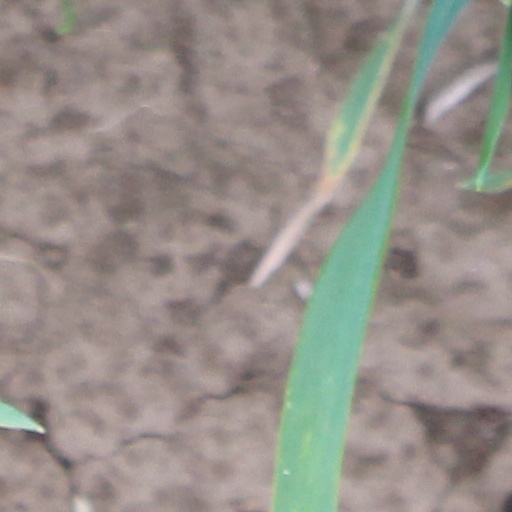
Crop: wheat